2007 Australian federal election

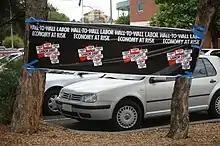
Liberal Party banners at polling booths on election day.

Newspoll stated Labor's two-party-preferred level was down one point to 54 per cent. Former Liberal Party campaign director Lynton Crosby said that the Coalition was "closing in on Labor" in the final week and could "still win a tight election" on a campaign of defending marginal seats, declaring a win still possible on 48.5 per cent of the two-party-preferred vote.